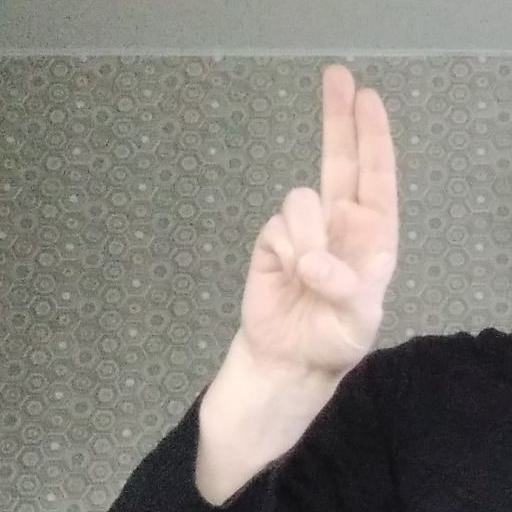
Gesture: two_up